Hosni Mubarak

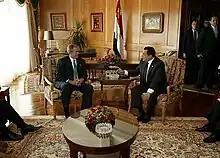
With the U.S. President, George W. Bush in Sharm El-Sheikh, June 2003

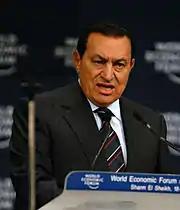
Mubarak giving a speech at the World Economic Forum on the Middle East at Sharm el-Sheikh, May 2008.

Egypt was a member of the allied coalition during the 1991 Gulf War; Egyptian infantry were some of the first to land in Saudi Arabia to remove Iraqi forces from Kuwait. Egypt's participation in the war solidified its central role in the Arab World and brought financial benefits for the Egyptian government. Reports of sums of up to worth of debt forgiveness were published in the news media. According to "The Economist": The programme worked like a charm: a textbook case, says the [International Monetary Fund]. In fact, luck was on Hosni Mubarak's side; when the US was hunting for a military alliance to force Iraq out of Kuwait, Egypt's president joined without hesitation. After the war, his reward was that America, the Arab states of the Persian Gulf, and Europe forgave Egypt around $20 billion of debt.